Vjenceslav Novak

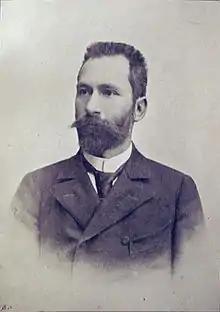

Vjenceslav Novak (11 September 1859 – 20 September 1905) was a Croatian Realist writer, dramatist, and music historian.